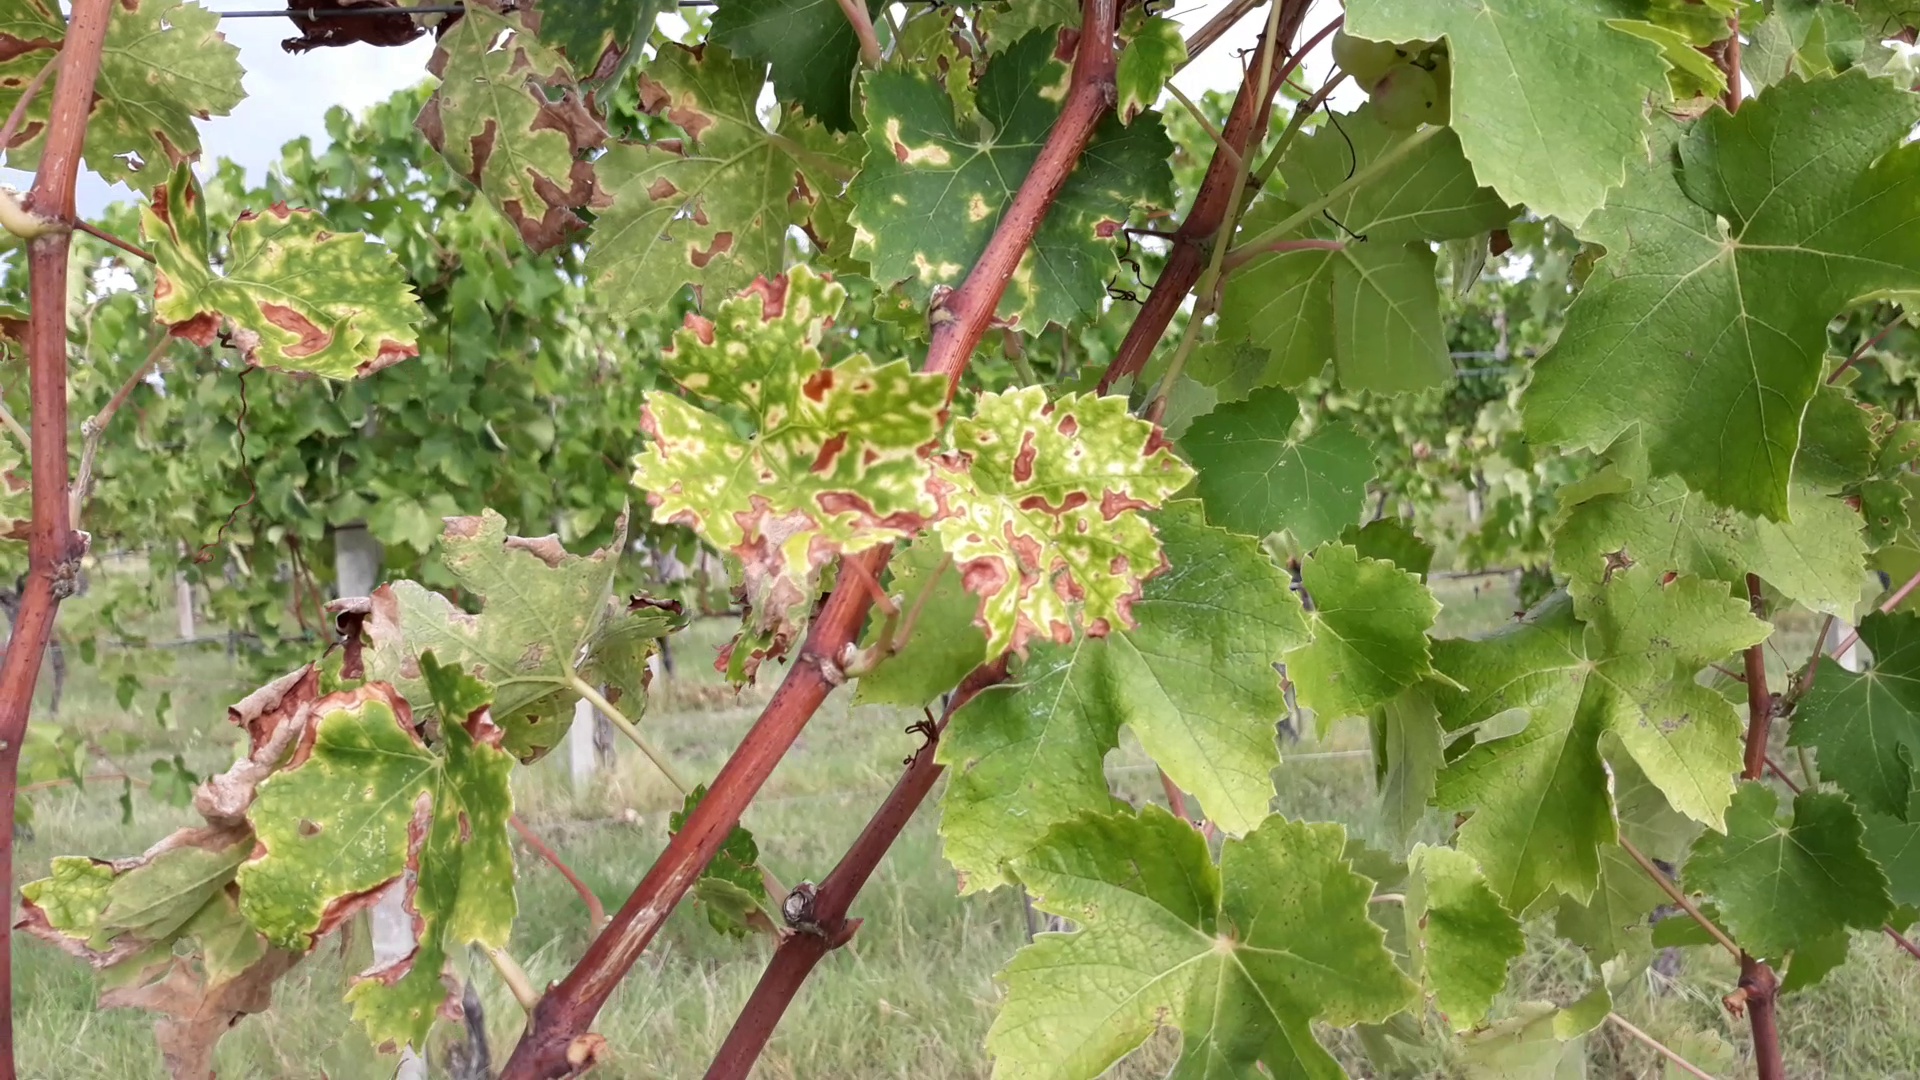
Label: esca